Rhinelander, Wisconsin

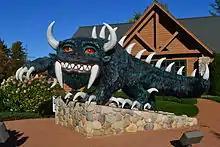
A modern statue of the hodag on display in front of the Rhinelander Chamber of Commerce

Of the 3,214 households, 28.9% had children under the age of 18 living with them, 41.2% were married couples living together, 12.3% had a female householder with no husband present, and 42.1% were not families. About 36.3% of all households were made up of individuals, and 17.7% had someone living alone who was 65 years of age or older. The average household size was 2.23 and the average family size was 2.90.